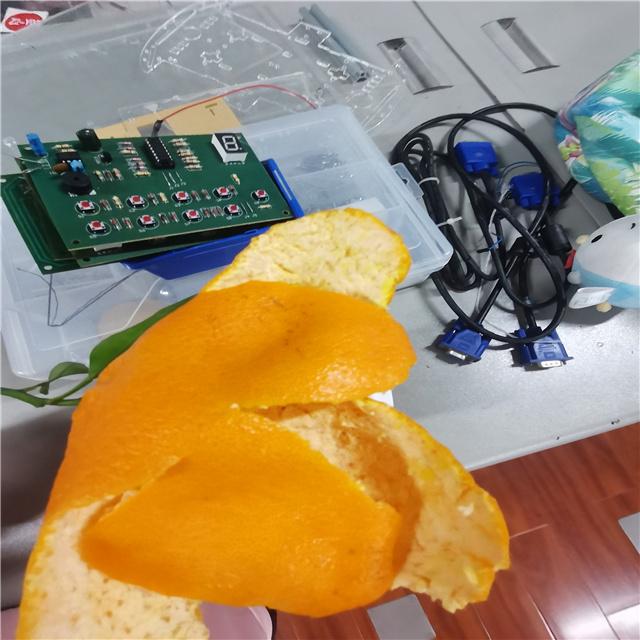
Label: peels